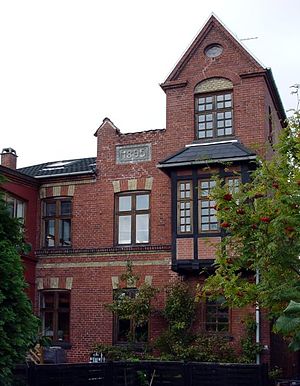
Eberts Villaby
Ejendom i Eberts villaby
Ejendom i Eberts Villaby, Amager, København.
Eberts Villaby er et villaområde på Amager.